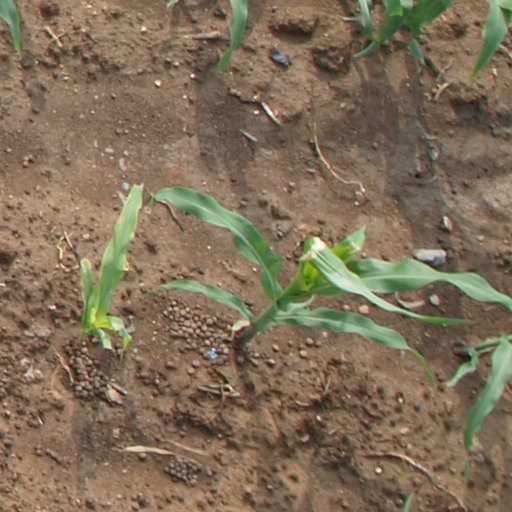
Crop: maize; corn